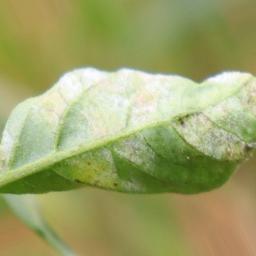
Label: powdery mildew